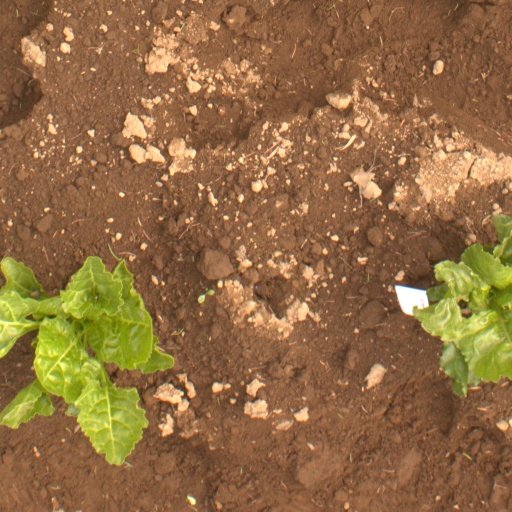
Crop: sugar beet